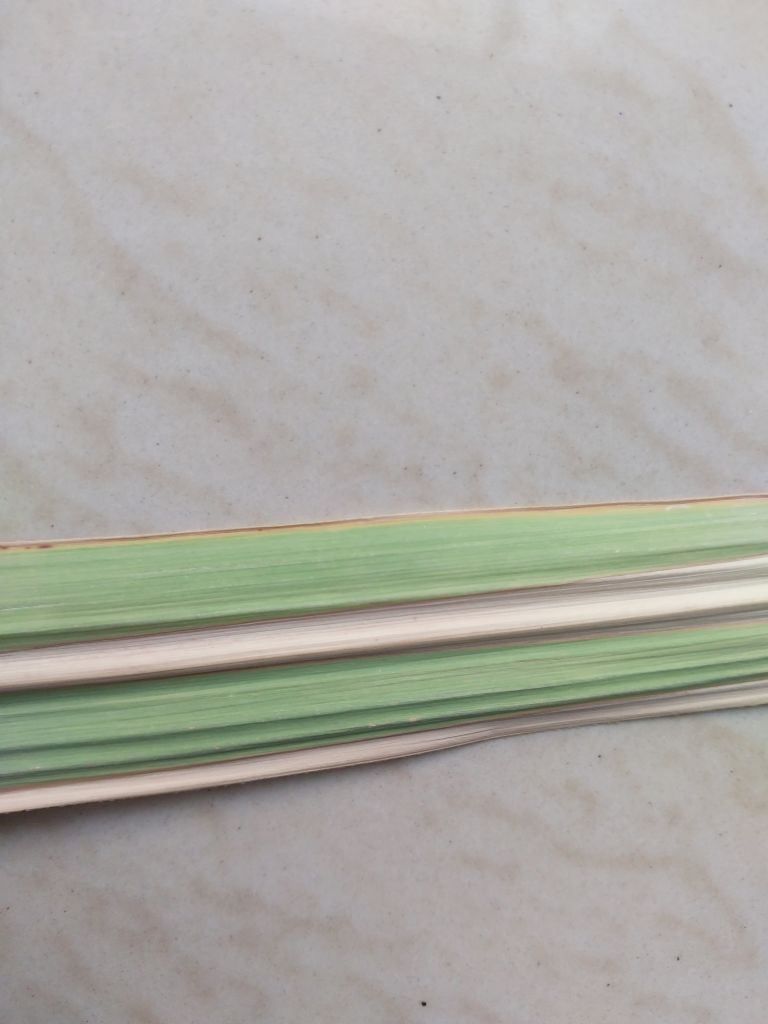
Label: Banded Chlorosis